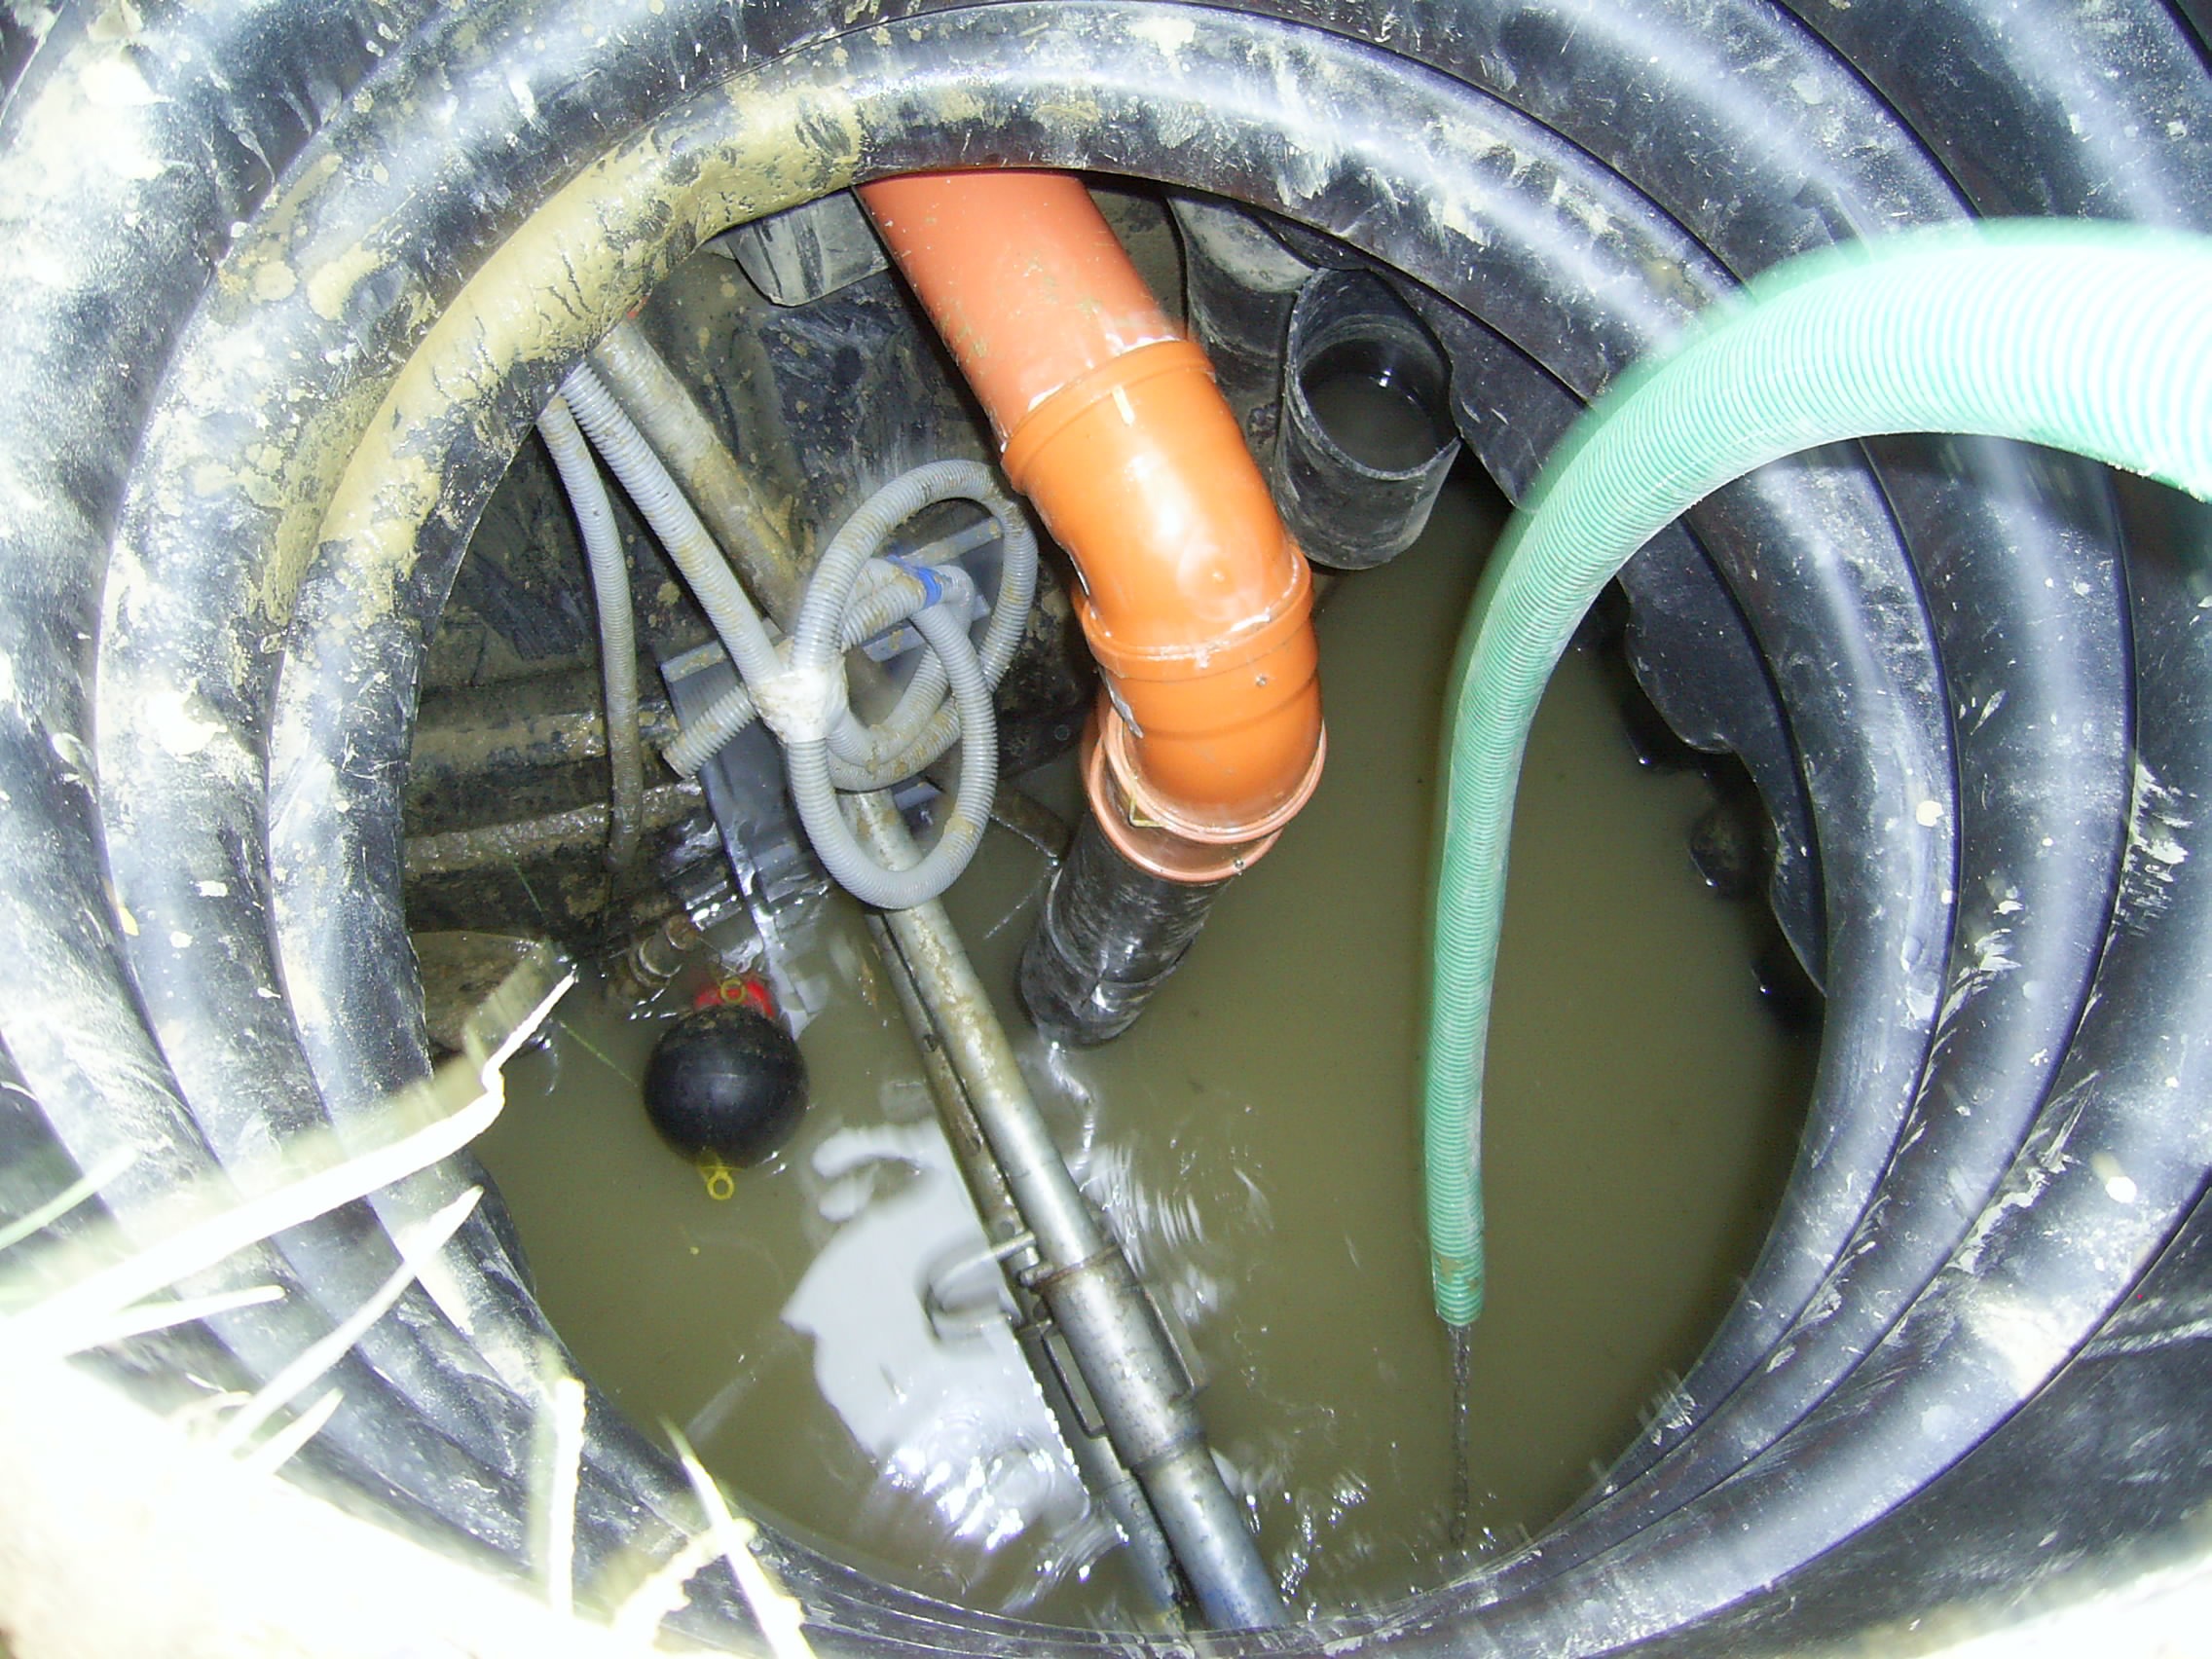
wheel, tube, tire, engine, rim, channel, site, construction work, sewage system, auto part, waste pipe, wastewater, automotive tire, aircraft engine